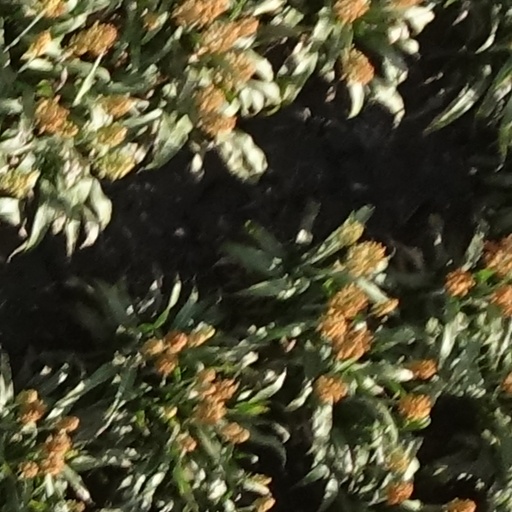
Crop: sorghum